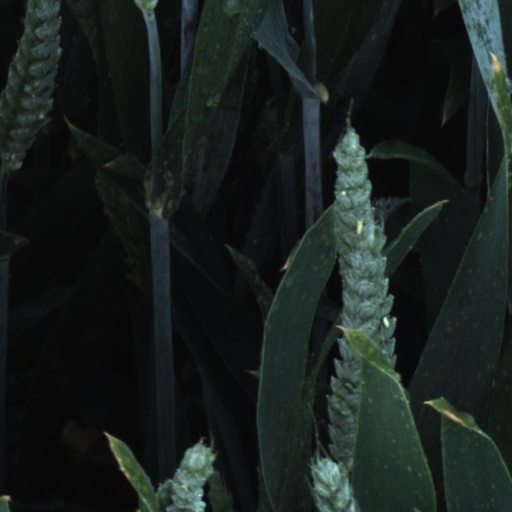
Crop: wheat